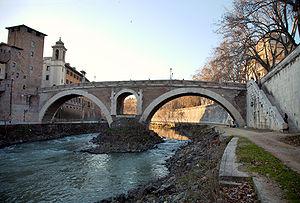
Cette liste des monuments de la Rome antique recense les monuments les plus importants construits à Rome ou à proximité immédiate, depuis la fondation de la ville jusqu'au début du VIIᵉ siècle.
Le pont Fabricius, est un pont de Rome, reliant l'île Tibérine à la rive gauche du Tibre, vers le Champ de Mars, près du théâtre de Marcellus et du forum Boarium. Il est le plus ancien de tous les ponts de la capitale italienne encore dans son état d'origine.